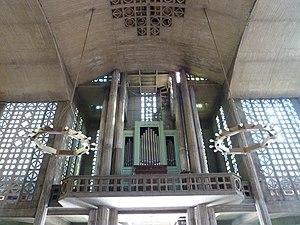
Église Notre-Dame du Raincy - Le Raincy - Seine-Saint-Denis - France - Mérimée PA00079948 This building is classé au titre des Monuments Historiques. It is indexed in the Base Mérimée, a database of architectural heritage maintained by the French Ministry of Culture,
L'église Notre-Dame du Raincy, appelée aussi Notre-Dame-de-la-Consolation est une église moderne construite en 1922-1923 par les architectes français Auguste et Gustave Perret, sur le territoire de la commune du Raincy, dans le département de la Seine-Saint-Denis, près de Paris. Située avenue de la Résistance, elle fait partie de la paroisse catholique du Raincy et du diocèse de Saint-Denis. Elle est considérée comme un monument emblématique de l'architecture moderne, et doit sa célébrité au fait qu'il s'agit de la première église construite en béton armé en France. À ce titre, elle a été classée comme monument historique par un arrêté du 29 juin 1966. On la surnomme parfois la « Sainte-Chapelle du béton armé ».